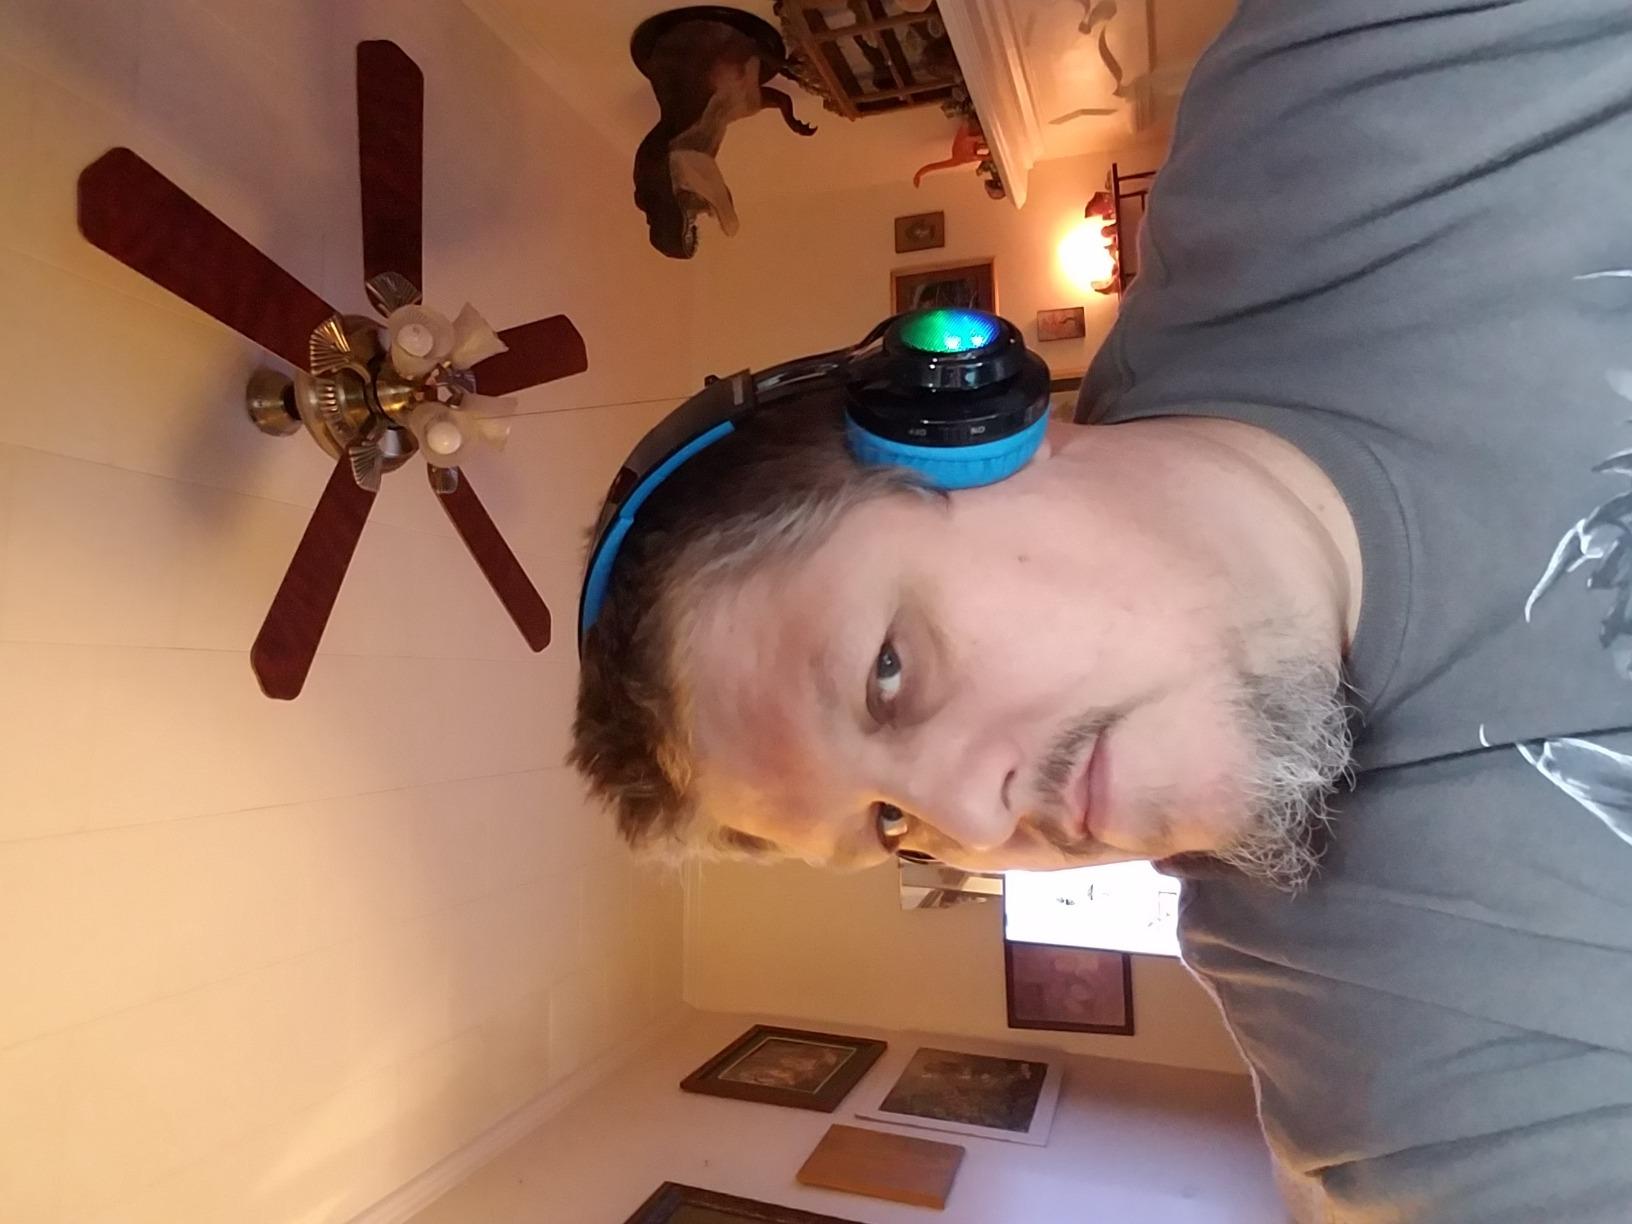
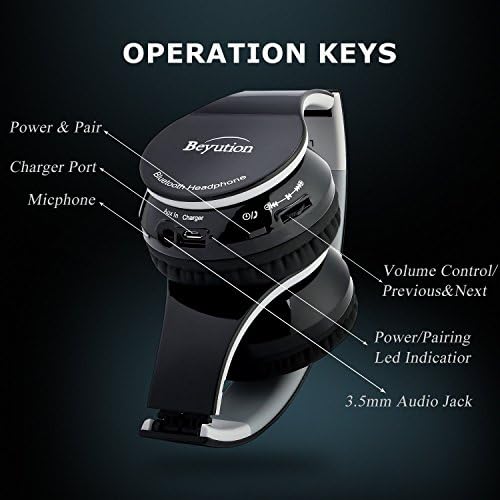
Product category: headphones
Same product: no